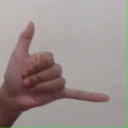
अक्षर: द